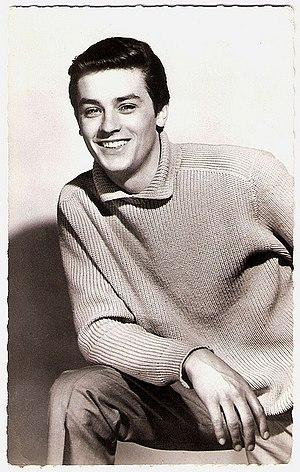
Alain Delon jeune